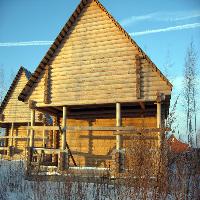
Weather: sun or clear